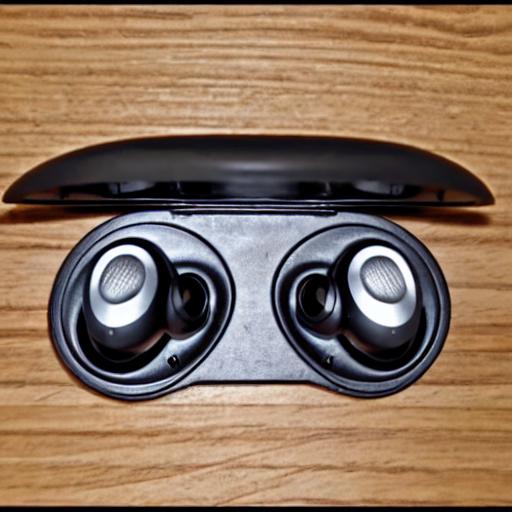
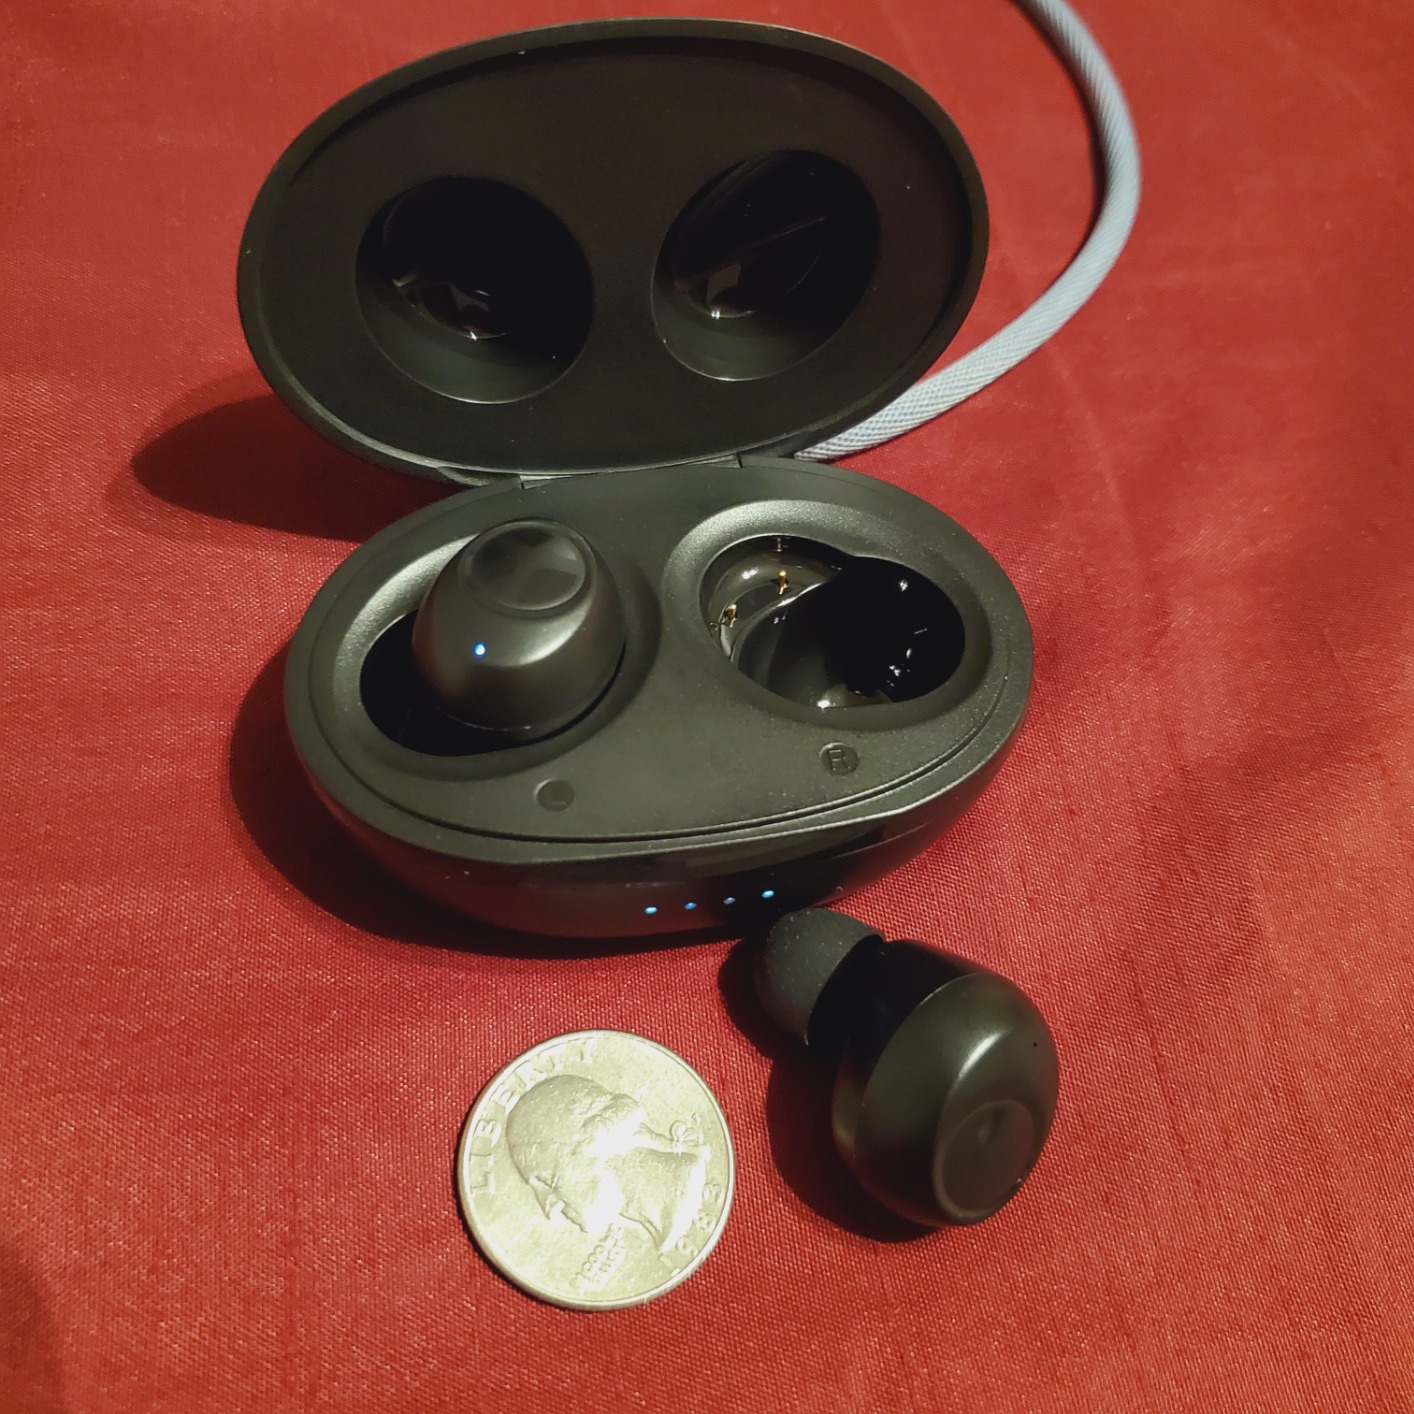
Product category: earbuds
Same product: no